Qualla Boundary

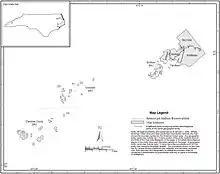
US Census map of Qualla Boundary with subdivisions

There are no municipalities, instead each community elects two representatives to the tribal council; except for Cherokee County and Snowbird, which share two representatives to the tribal council. Cherokee, a census-designated place, overlaps most of Painttown and Yellowhill, with a small portion also in Wolftown.